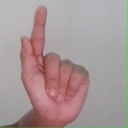
अक्षर: ळ